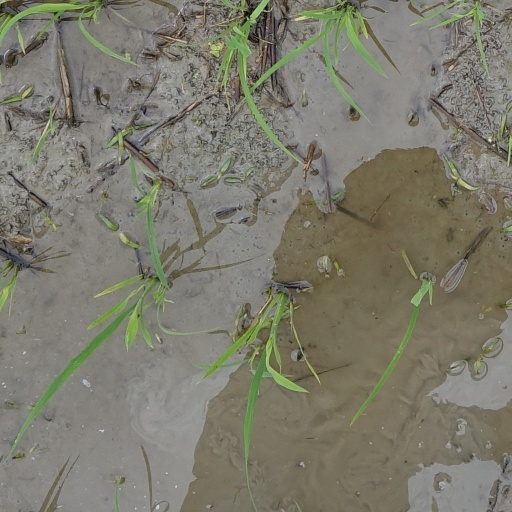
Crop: rice